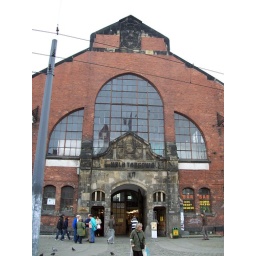
the building with the market near polish school